Vincent Motorcycles

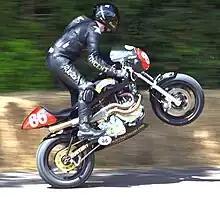
Beau 'Beato' Beaton on the Irving Vincent at Goodwood Festival of Speed in 2012

In 1996, a new motorcycle company was formed by three individuals, Rodney Brown (a metallurgical engineer), Terry Prince (a Vincent enthusiast and specialist) and Ron Slender. Brown provided the financial start and along with Prince were the founding directors, with Slender specialising with business development post-production.